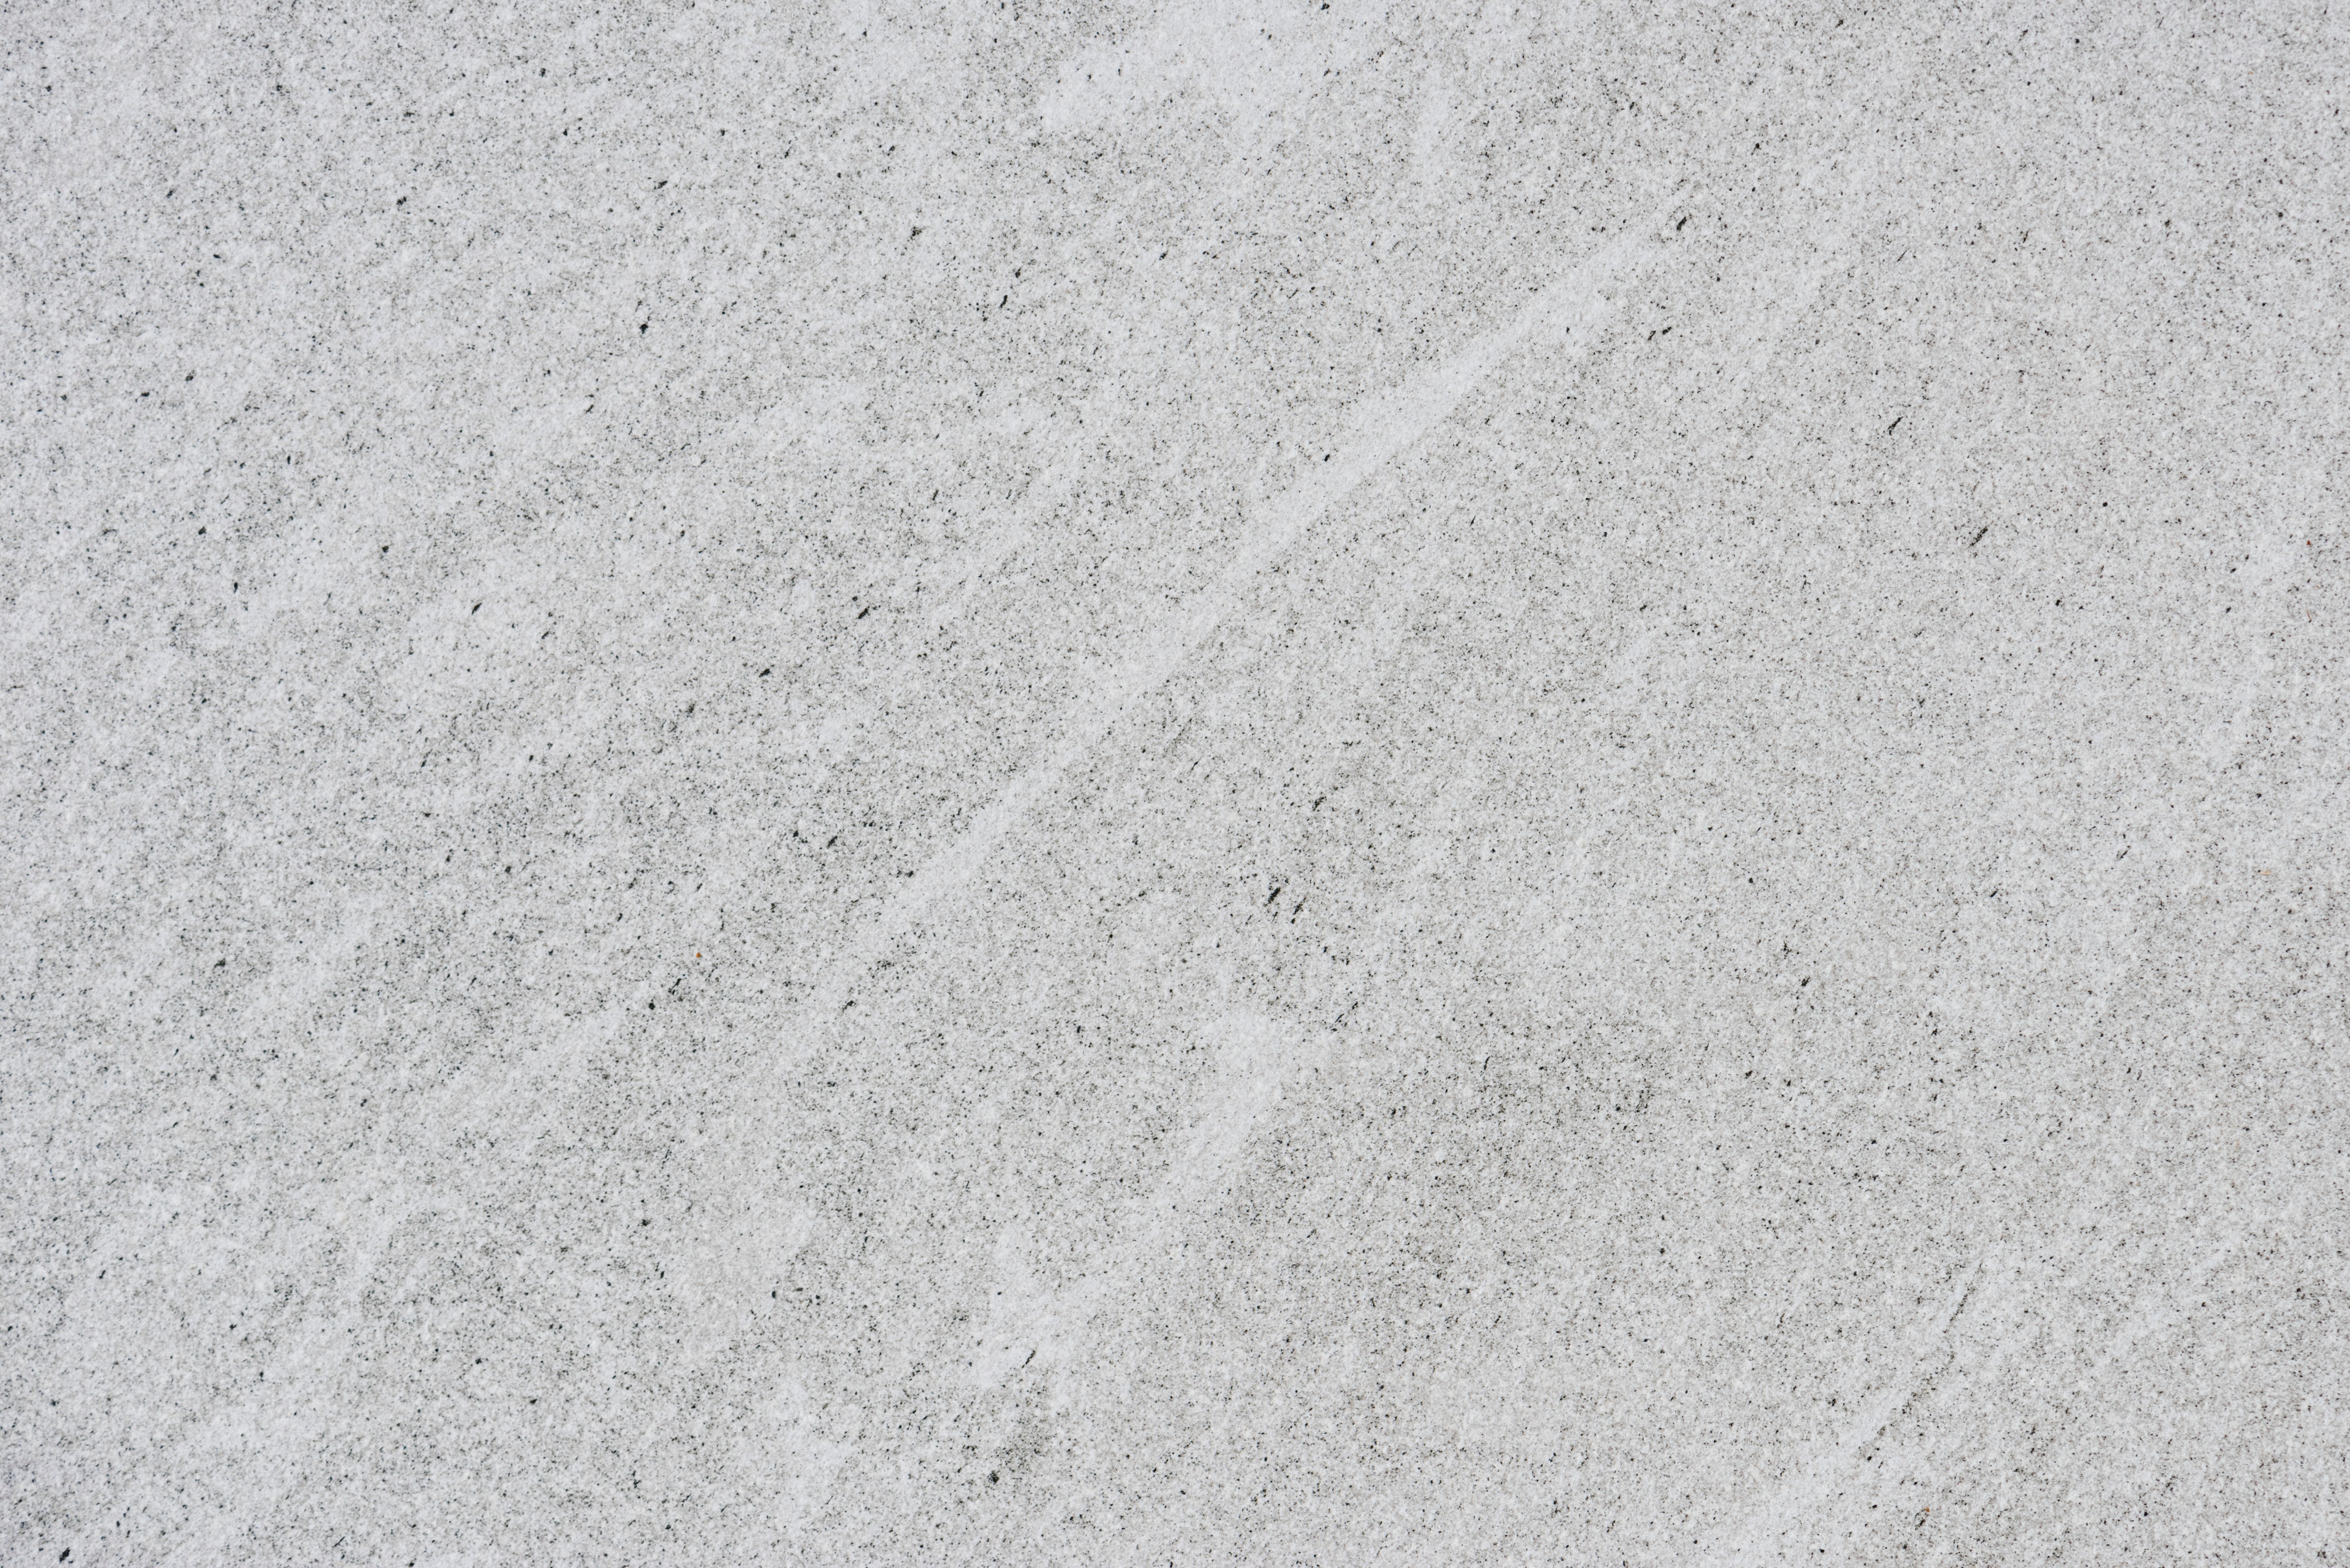
white, grey, wall, concrete, cement, plaster, limestone, beige, floor, silver